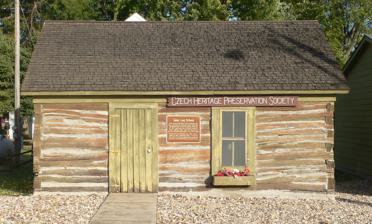
Building: Tabor School
Country: United States of America
Year built: 1873
United States historic place Tabor School U.S. National Register of Historic Places Tabor School in 2015 Show map of South Dakota Show map of the United States Location SD 50 , Tabor, South Dakota Coordinates 42°56′51″N 97°39′30″W / 42.94750°N 97.65833°W / 42.94750; -97.65833 ( Tabor School ) Area 0.5 acres (0.20 ha) Built 1873 ( 1873 ) Built by Richard Nundvar NRHP reference No. 83003001 Added to NRHP September 2, 1983 Tabor School is a historic school building in Tabor, South Dakota , United States. It was built in 1873 and was converted into a house in 1883. It was listed on the National Register of Historic Places in 1983 for its historical significance to Czech South Dakotans and to the local area. History The first settlers of Tabor, South Dakota , were Czech immigrants who arrived in 1869 and founded the town in 1872 as a farming center. The need for local education was soon identified. Richard Nundvar, a local carpenter, oversaw construction of the log cabin that would serve as a school building. It was constructed on the main street of Tabor in what is today a park. The first class consisted of 20 students, taught by Joseph Zitka, a teacher and Dakota Territory legislator. Classes were taught in both the Czech and English languages. In 1882, a new, larger school building was built. The original school was moved 200 yards (180 m) away and was converted into a private residence the following year. In 1975, the building was renovated and then acquired for preservation by the Czech Heritage Preservation Society. It was listed on the National Register of Historic Places on September 2, 1983, for its historic significance to Czech American culture and local history. Architecture The Tabor School is constructed from logs from cottonwood trees, linked together using a dove-tail design. The school building's footprint measures 18 by 24 feet (5.5 m × 7.3 m). A rear addition was added after cabin was converted into a house. See also National Register of Historic Places listings in Bon Homme County, South Dakota References Wikimedia Commons has media related to Tabor log school (Tabor, South Dakota) .